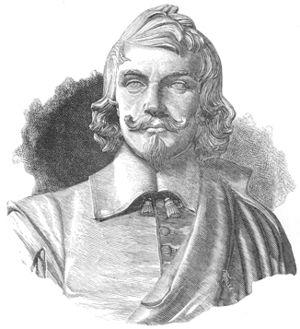
Portrait de Guy de La Brosse. D'après un buste de Matte, déposé au Muséum.
Le Jardin royal des plantes médicinales a été aussi bien un jardin des plantes que l'institution royale ayant précédé historiquement le Muséum national d'histoire naturelle pendant la période qui s'étend de sa fondation en 1635 à sa transformation en Muséum national en 1793. Le siège du Muséum est toujours situé dans le même jardin que celui de la période monarchique mais il est de nos jours connu sous le nom simplifié de Jardin des plantes. Il est situé dans ce qui est actuellement le 5ᵉ arrondissement de Paris.
La liste de scientifiques normands énumère les plus célèbres des scientifiques nés en Normandie ou y ayant fait la majeure partie de leur carrière.
Guy de La Brosse, né vers 1586 à Rouen et mort le 31 août 1641 à Paris, est un botaniste et un médecin français, premier des surintendants du Jardin royal des plantes.
Nicolas-Augustin Matte, né à Paris en 1781, et mort dans la même ville le 23 avril 1837, est un sculpteur français.